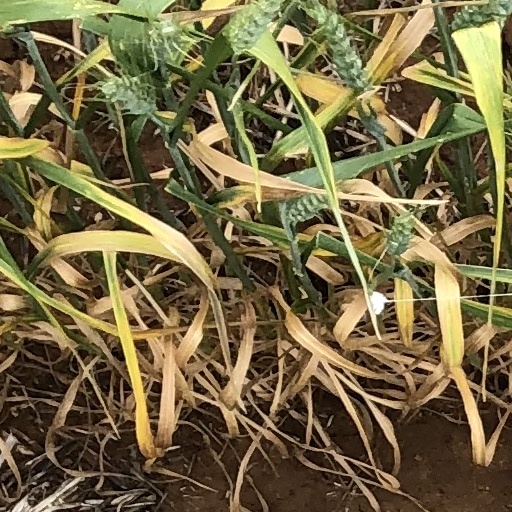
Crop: wheat